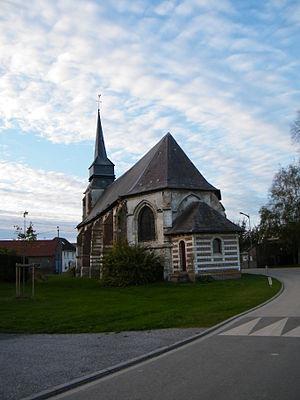
L'église.
Clairy-Saulchoix est une commune française située dans le département de la Somme, en région Hauts-de-France.